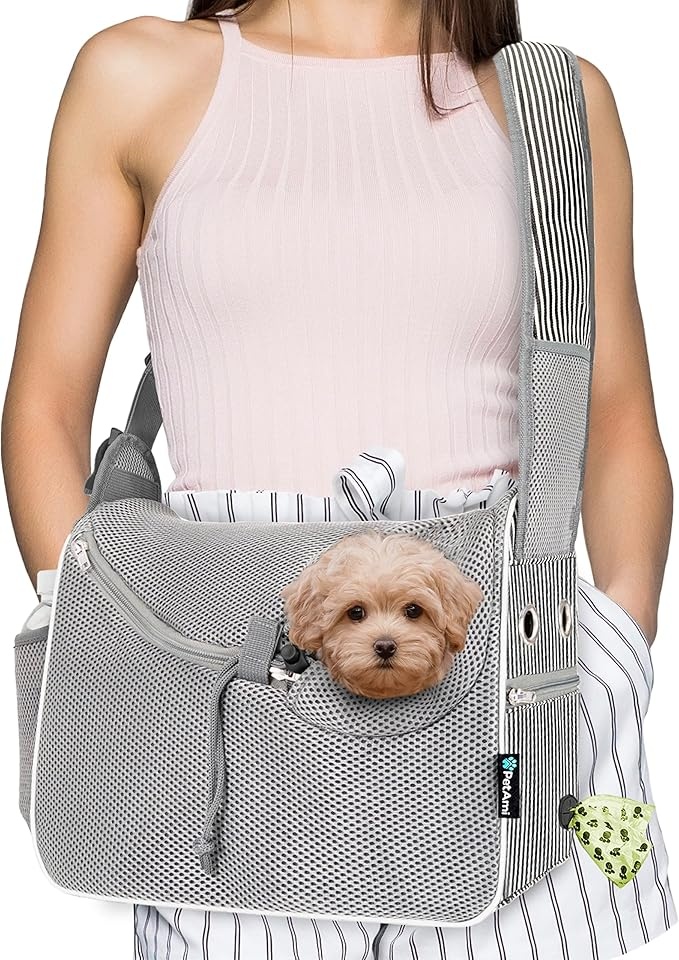
PetAmi Small Dog Sling Carrier, Soft-Sided Crossbody Puppy Carrying Purse Bag, Adjustable Sling Pet Pouch to Wear Medium Cat Travel, Dog Bag for Traveling, Poop Bag Dispenser, Max 10 lbs, Stripe Black
About This DOG SLING CARRIER BAG: Measures 13.5 x 6.5 x 11 Inches (L x W X H), WEIGHT LIMIT 10 lbs. Before purchasing please measure your pet - LENGTH: neck to base of tail; HEIGHT: floor to top of shoulder. This crossbody pet pouch purse is designed for carrying small to medium dogs or large cats. Soft, lightweight and portable, the puppy carry tote with sherpa bed provides the maximum convenience and comfort for the furry baby. TRAVEL PUPPY CARRYING TOTE: Breathable and comfortable, this soft puppy carrier for small dogs comes with ventilated mesh design and holes for optimal airflow and zippered opening for convenient and safe entry. The dog sling carrier backpack is firmly structured and provides ample room, also comes with a removable thick cozy sherpa lined bed for relaxing and sleeping. The shoulder strap is equipped with extra thick padding foam for more comfort during long car seat trips and bike travels. SAFE SECURED CAT HOLDER BAG: The airline approved dog front carrier is made with durable 6000D high grade polyester for a long-lasting experience, making it just as safe as animal crate, cage, kennel, basket. This dog carrying sling wrap is equipped with a firmly reinforced dual zipper, velcro tape, adjustable drawstring, and a safety strap for harness and leash to secure the doggie and prevent escape. The reflective trim on the sack bag is for safe outdoor activities in low light conditions. CROSSBODY PET POUCH PURSE: The dog front carrier comes with a poop bag dispenser feature pocket, a large pocket on the back to store pet stuff, treat, food, toy, and a mesh pocket on the shoulder strap for essential personal items, phone and cards. The strap is adjustable, sturdy and durable, with a reinforced buckle and D-ring on the side for safety and convenience. This cute cat sling carrier chest is easy to wear and carry. Ideal for hands free situation just like puppy back pack and bookbag. IDEAL SMALL/MEDIUM SIZED CARRIER: This kitten must haves supply accessory bag is perfect for traveling, walking, training, hiking gear, camping kit, vet visit, shopping, daily use and casual outdoor activities. An ideal travel gift idea for dog mom, dad, parents, owners and trainers. Fits most small and medium sized pets, dogs, cats, puppies girl or boy, newborn kitten, bunny rabbit, chinchilla guinea pig, chicken, chihuahua, yorkie, Frenchie, shi tzu, poodle, dachshund, sphynx. Overview Color : Stripe Black Brand : PetAmi Product Dimensions : 13.5"L x 6.5"W x 11"H Material : Polyester Special Feature : Poop bag dispenser
Brand: PetAmi
Category: Animals & Pet Supplies > Pet Supplies > Pet Carriers & Crates > Slings & Wearable Carriers